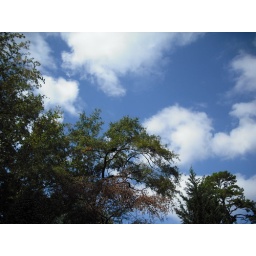
beautiful blue sky and clouds it seems like you only get in October